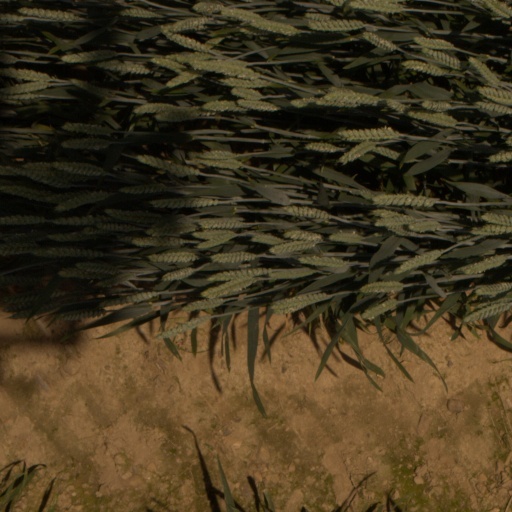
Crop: wheat